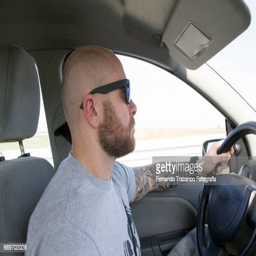
man with tattooed arm driving a car